Airline hub

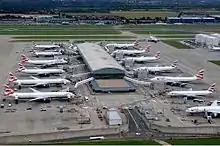
The primary hub of British Airways is Heathrow Airport in London

The hub-and-spoke system allows an airline to serve fewer routes, so fewer aircraft are needed. The system also increases passenger loads; a flight from a hub to a spoke carries not just passengers originating at the hub, but also passengers originating at multiple spoke cities. However, the system is costly. Additional employees and facilities are needed to cater to connecting passengers. To serve spoke cities of varying populations and demand, an airline requires several aircraft types, and specific training and equipment are necessary for each type. In addition, airlines may experience capacity constraints as they expand at their hub airports.